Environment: real
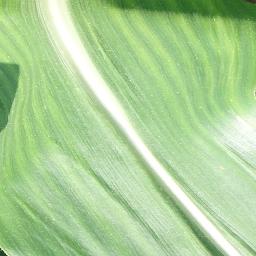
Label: healthy